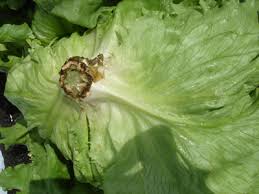
Waste category: biological